Anitta (singer)

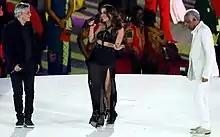
Anitta with singers Caetano Veloso (left) and Gilberto Gil (right) performing at the 2016 Summer Olympics opening ceremony

Her third studio album "Bang" was released in October 2015. It was selected by "Billboard Brasil" as one of the most anticipated albums of the year. Album's cover art was shot by Giovanni Bianco. "Bang" debuted at number three on the Brazilian albums chart with 40,000 copies sold in the first week. The album sold 300,000 copies as of May 2016, surpassing sales of her debut album, which has sold 170,000 copies. It was also certified Platinum by the Associação Brasileira de Produtores de Discos (ABPD). The first single of the album, "Deixa Ele Sofrer", which was released on 16 July 2015, and reached the top of the iTunes Brazil chart. The song also made Anitta the first Brazilian singer to occupy the top of Spotify Brazil.